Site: brandenburg
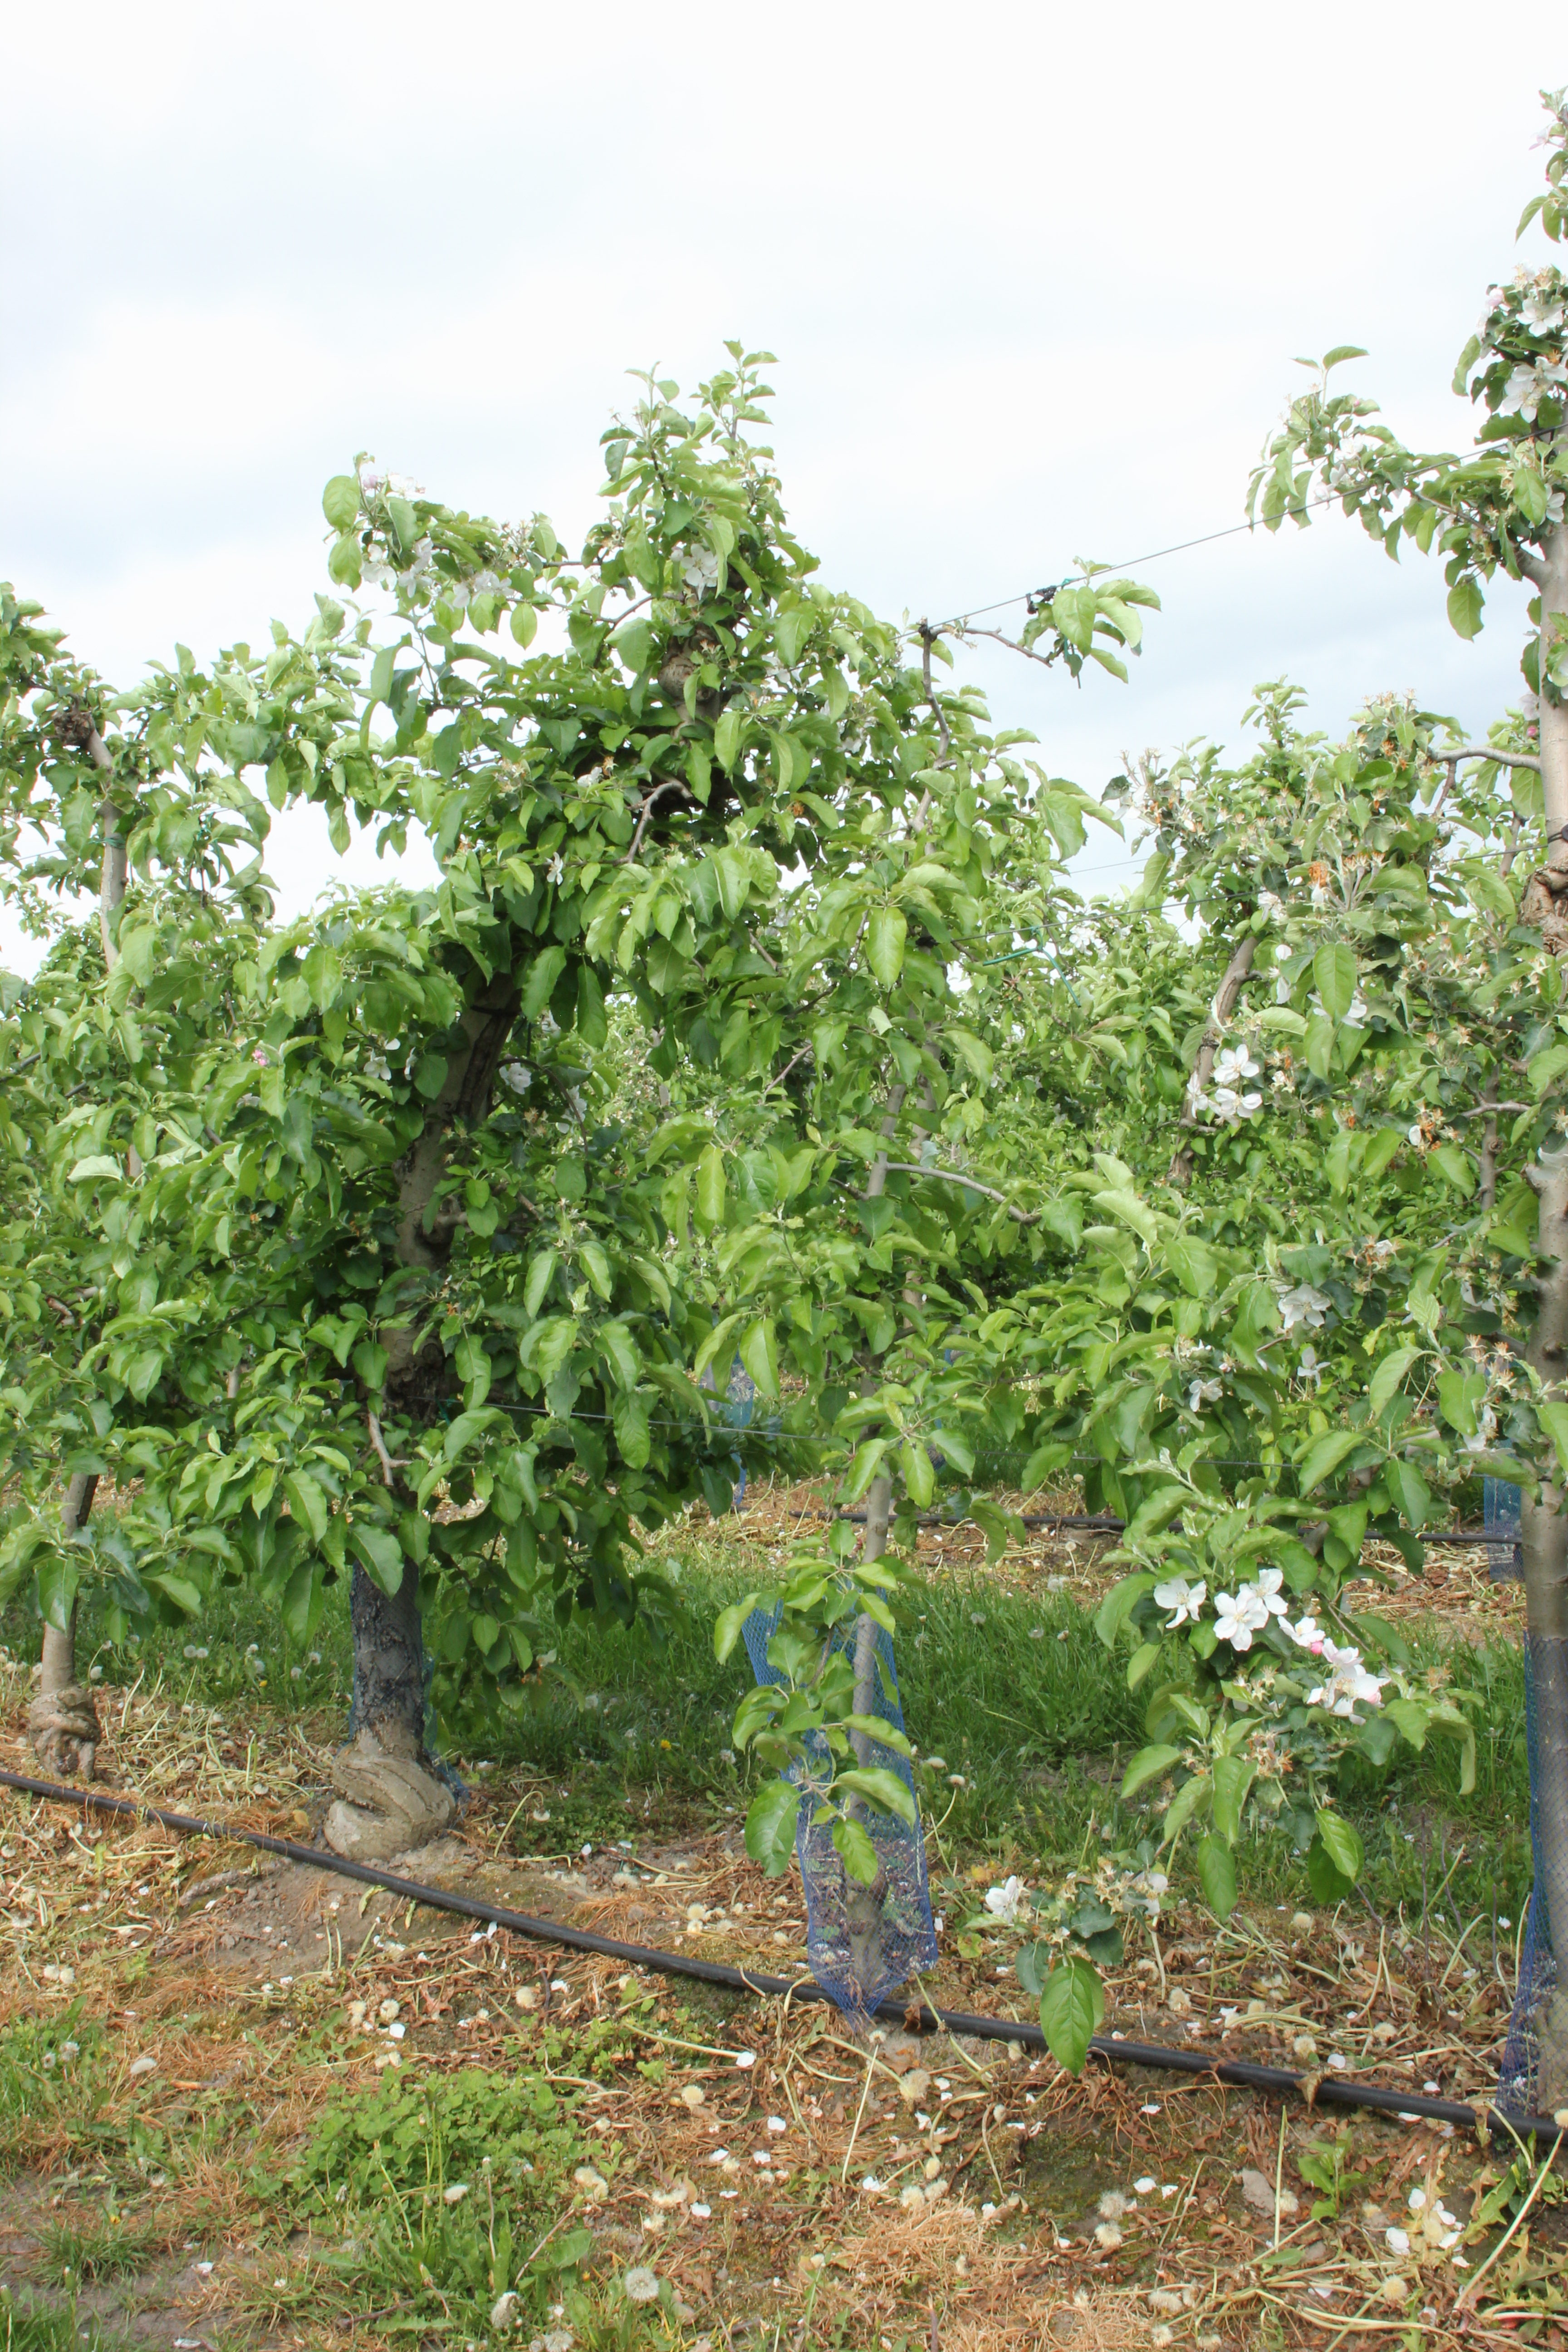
Growth stage (BBCH 67): Flowering